1997 Central European flood

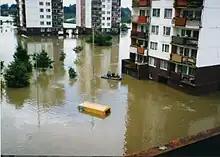
Kozanów residential district in Wrocław, Poland during the flooding

The 1997 Central European flood or the 1997 Oder Flood of the Oder and Morava river basins in July 1997 affected Poland, the Czech Republic and Germany, taking the lives of 114 people and causing material damages estimated at $4.5 billion (3.8 billion euros in the Czech Republic and Poland and 330 million euros in Germany). The flooding began in the Czech Republic, then spread to Poland and Germany. In Poland, where it was one of the most disastrous floods in the country's history, it was named the Millennium Flood ("Powódź tysiąclecia"). The term was also used in Germany ("Jahrtausendflut"). The event has also been referred to as the Great Flood of 1997.